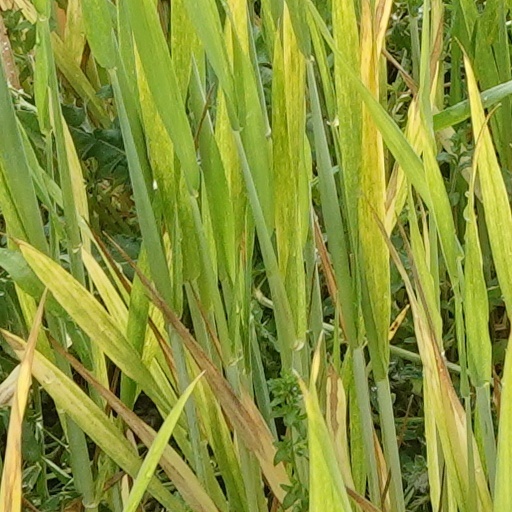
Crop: wheat